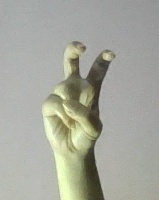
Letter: toot